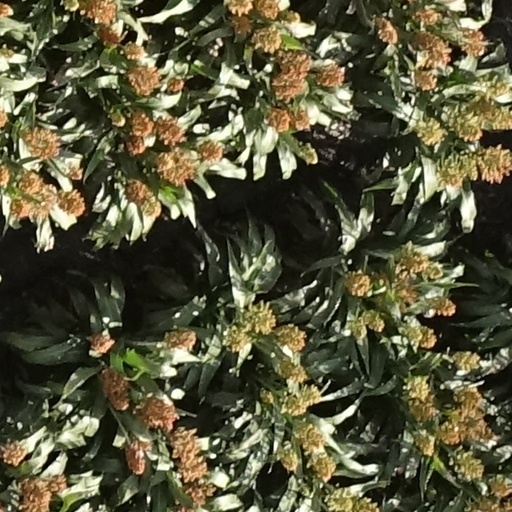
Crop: sorghum